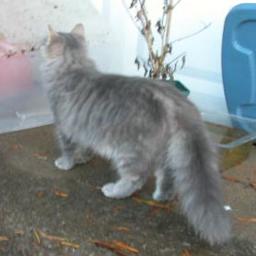
Animal: cats